Château de Grâne

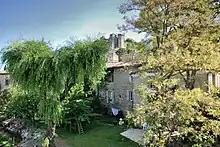
view of Grâne Castle towers

Grâne's castle was one of the preferred dwellings of the Counts of Poitiers, who stored their archives and treasures there. The last Count of Poitiers, Louis II, having no legitimate male heir, was taken hostage at Grâne's castle for 15 days on 2 August 1416 by his cousins, Charles, the lord of Saint-Vallier, Drôme and the Bishop of Valence, Jean de Poitiers. They forced him to sign a will in their favour. Once freed, the old count tried to annul the will by remarrying but failed to have any children. The Pope finally revoked the testament, signed under duress.